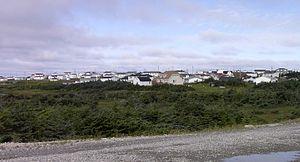
Anchor Point est une ville située sur l'île de Terre-Neuve dans la province de Terre-Neuve-et-Labrador au Canada. La population y était de 326 habitants en 2011. Elle est située sur la côte ouest de la péninsule Northern au sud de Flower's Cove. C'est la première ville anglaise fondée sur ce qui est appelée la « côte française » de Terre-Neuve. Elle est située sur la route 430.